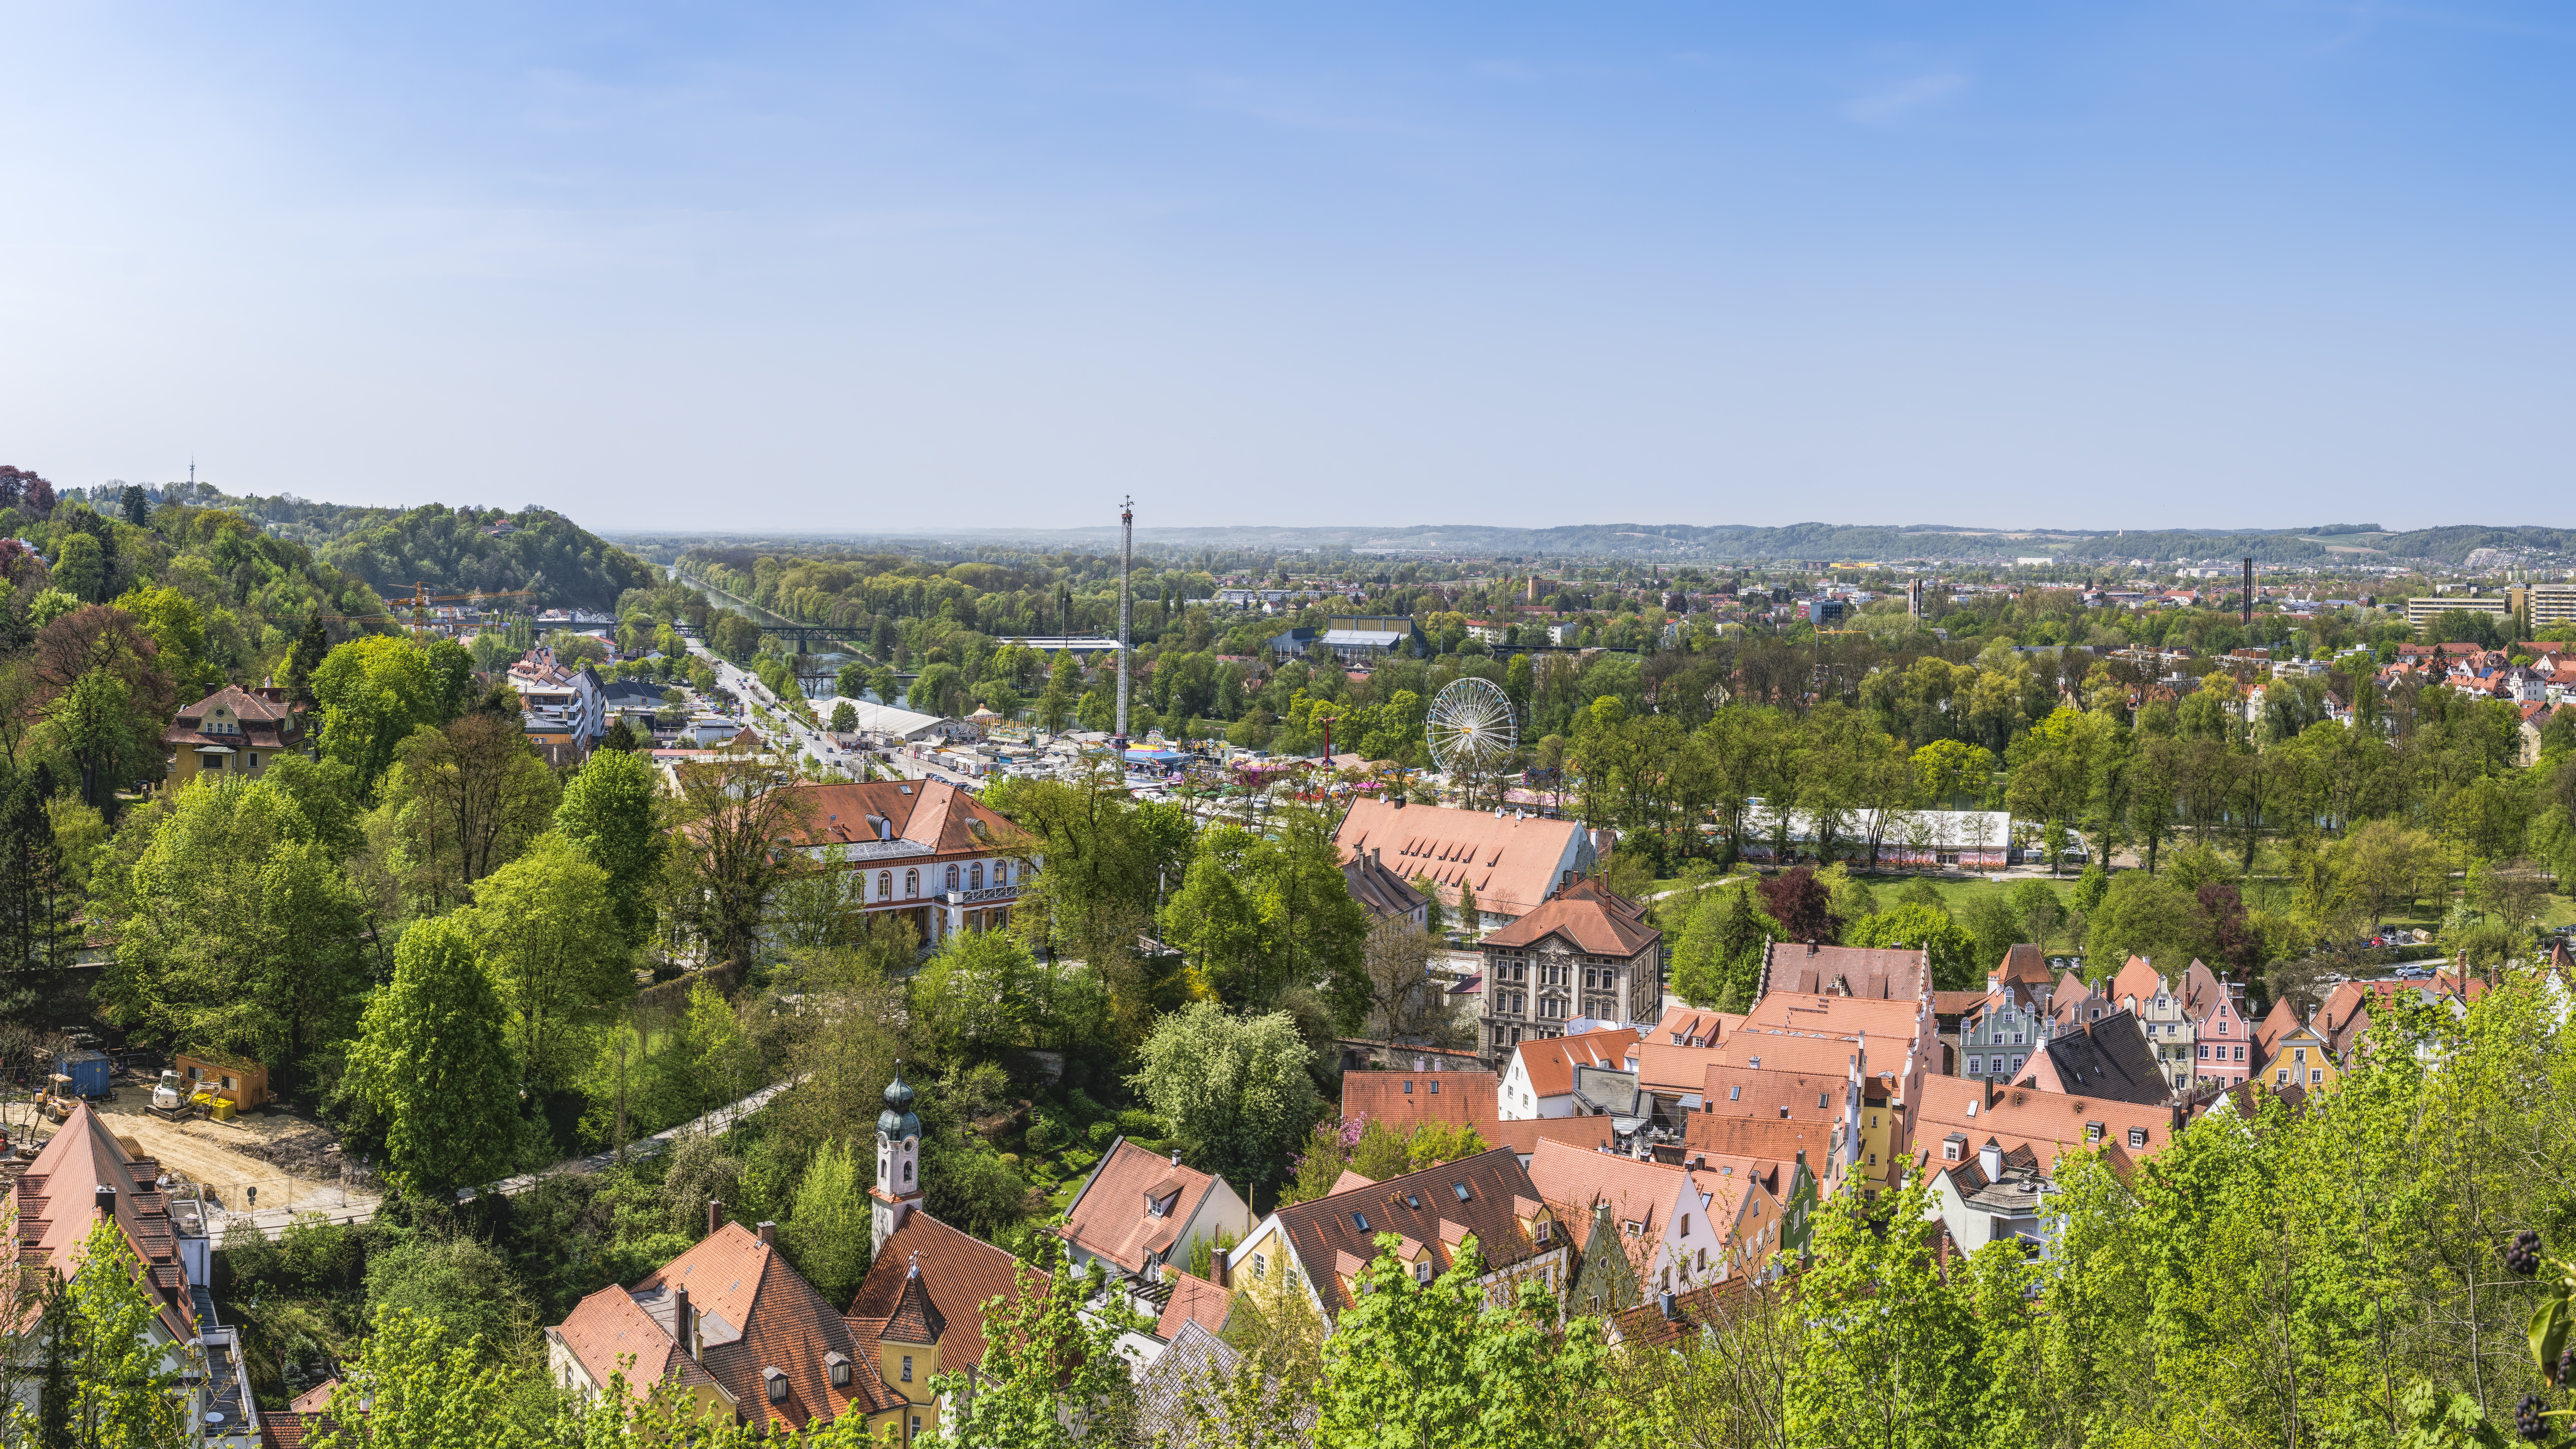
city, sky, urban area, tree, town, residential area, suburb, village, bird's eye view, neighbourhood, plant, rural area, panorama, real estate, mountain village, land lot, hill, tourism, landscape